Château de Voltaire

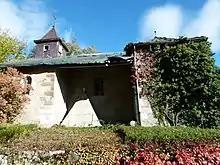
The chapel

The Château de Voltaire is located in Ferney-Voltaire (Ain) in France, close to the border with Switzerland and the city of Geneva. It was Voltaire's home between 1761 and 1778. It was listed as a historical monument in 1958 and acquired by the French State in 1999.